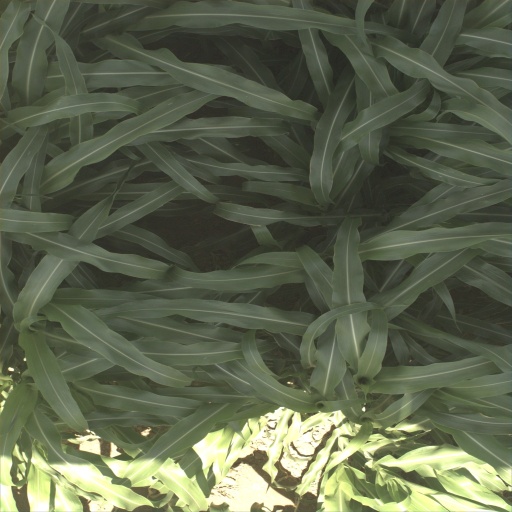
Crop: sorghum